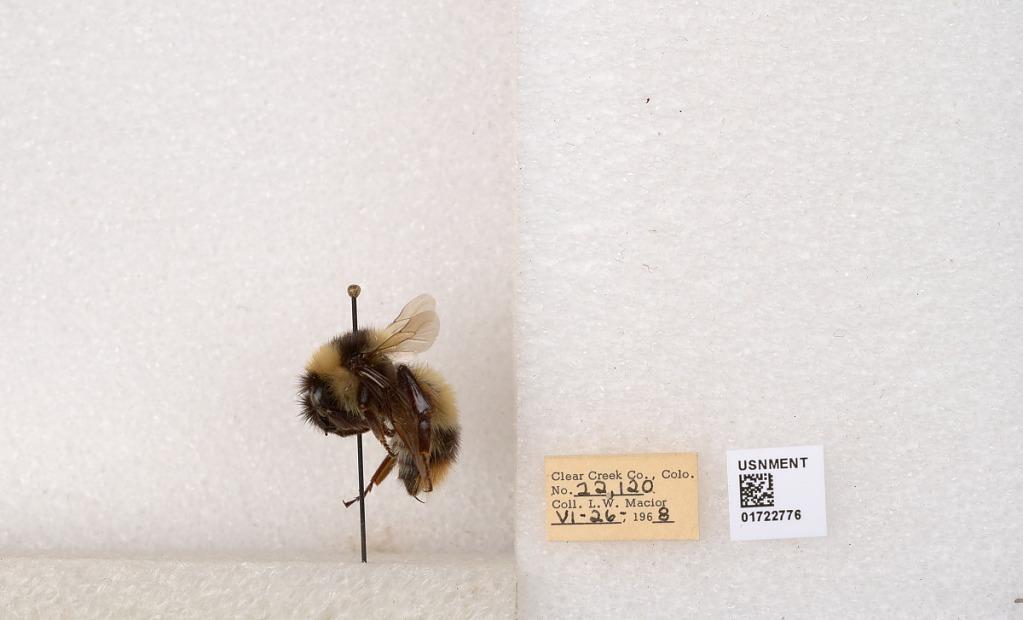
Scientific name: Bombus kirbyellus
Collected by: L. Macior
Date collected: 1968-6-26
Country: United States
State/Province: Colorado
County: Clear Creek
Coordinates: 39.6891, -105.644